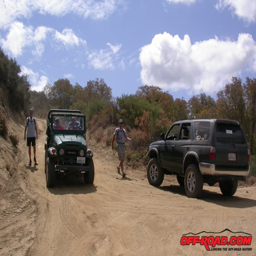
it 's hard to keep a good trail down .